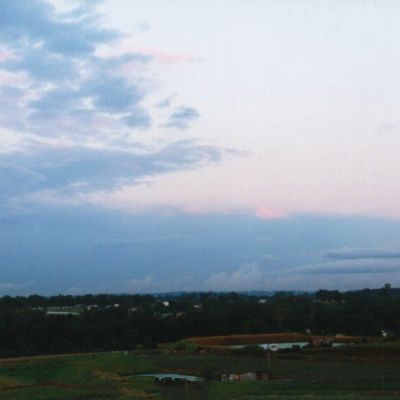
Cloud type: Stratocumulus (Sc)